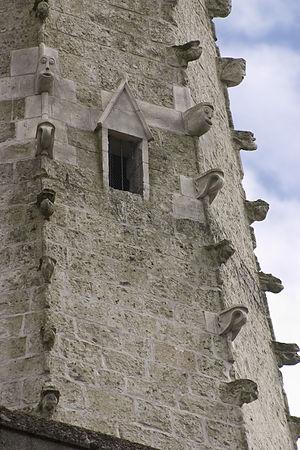
Béthonsart est une commune française située dans le département du Pas-de-Calais en région Hauts-de-France.